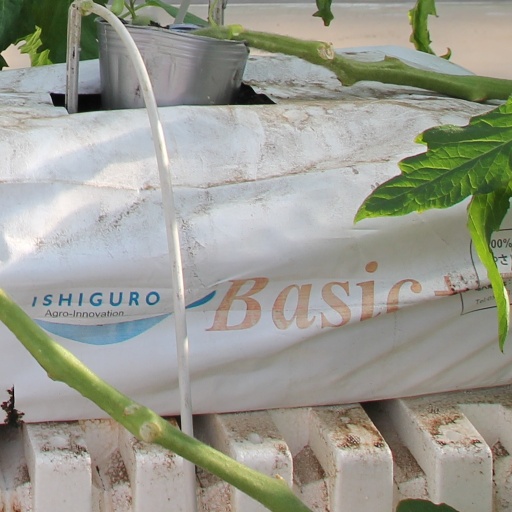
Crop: tomato